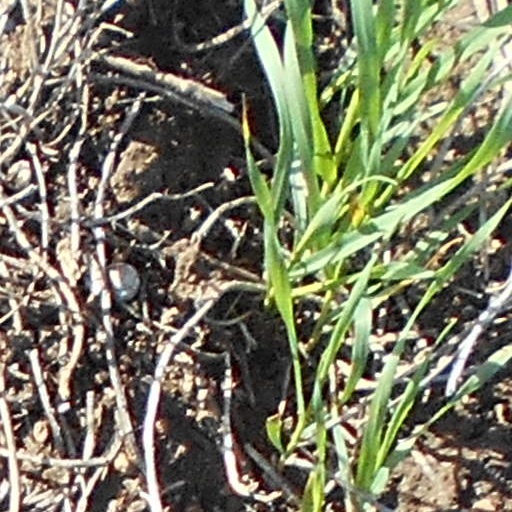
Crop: wheat